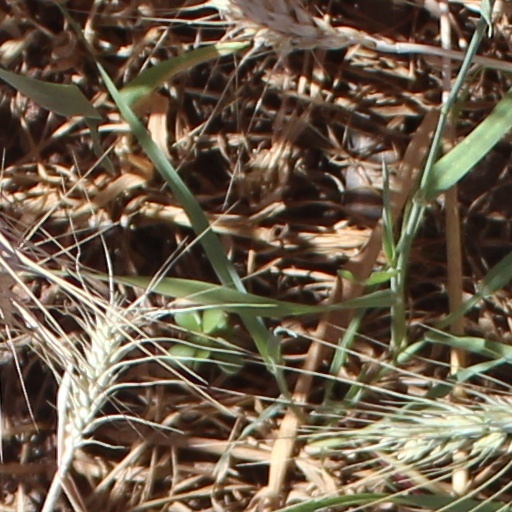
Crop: wheat